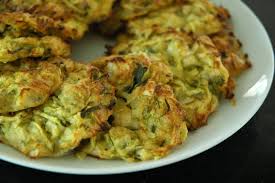
Yemek: mucver